Dirk Dressler

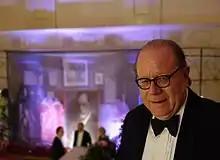
Dressler in 2020

Konrad Karl Erich Bodo Wilhelm Dirk Dressler (born 19 July 1958) is a German neurologist and psychiatrist. He is Full Professor of Neurology at Hannover Medical School. His research focus is neurological movement disorders and the development and introduction of the botulinum toxin therapy.